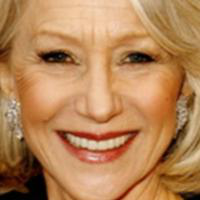
Age group: age 66-80